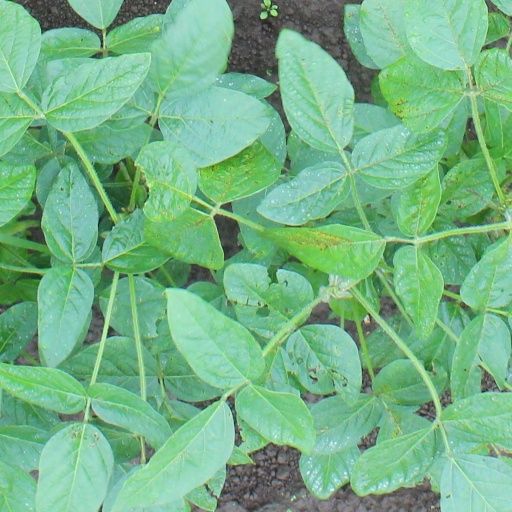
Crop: soybean